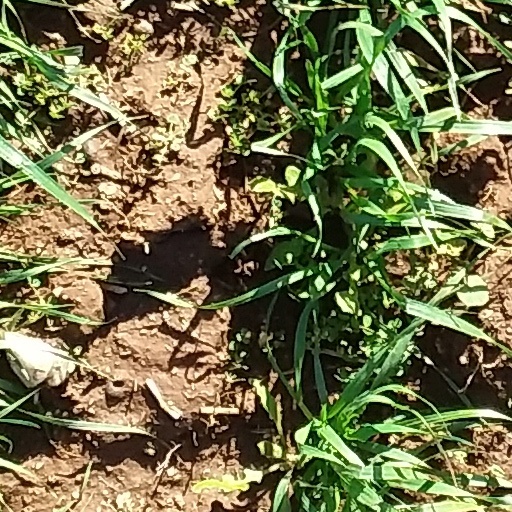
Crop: wheat